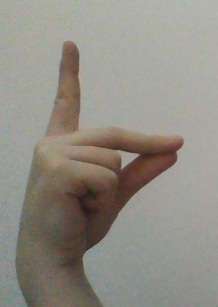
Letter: ta